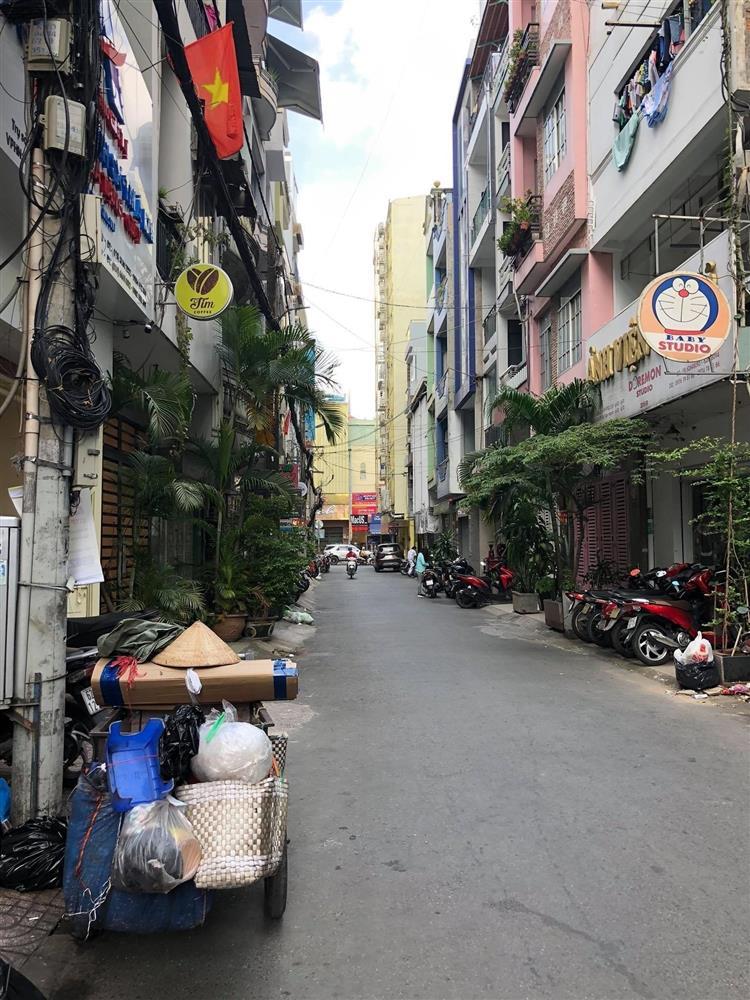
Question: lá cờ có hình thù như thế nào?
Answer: lá cờ có nền màu đỏ và một ngôi sao màu vàng